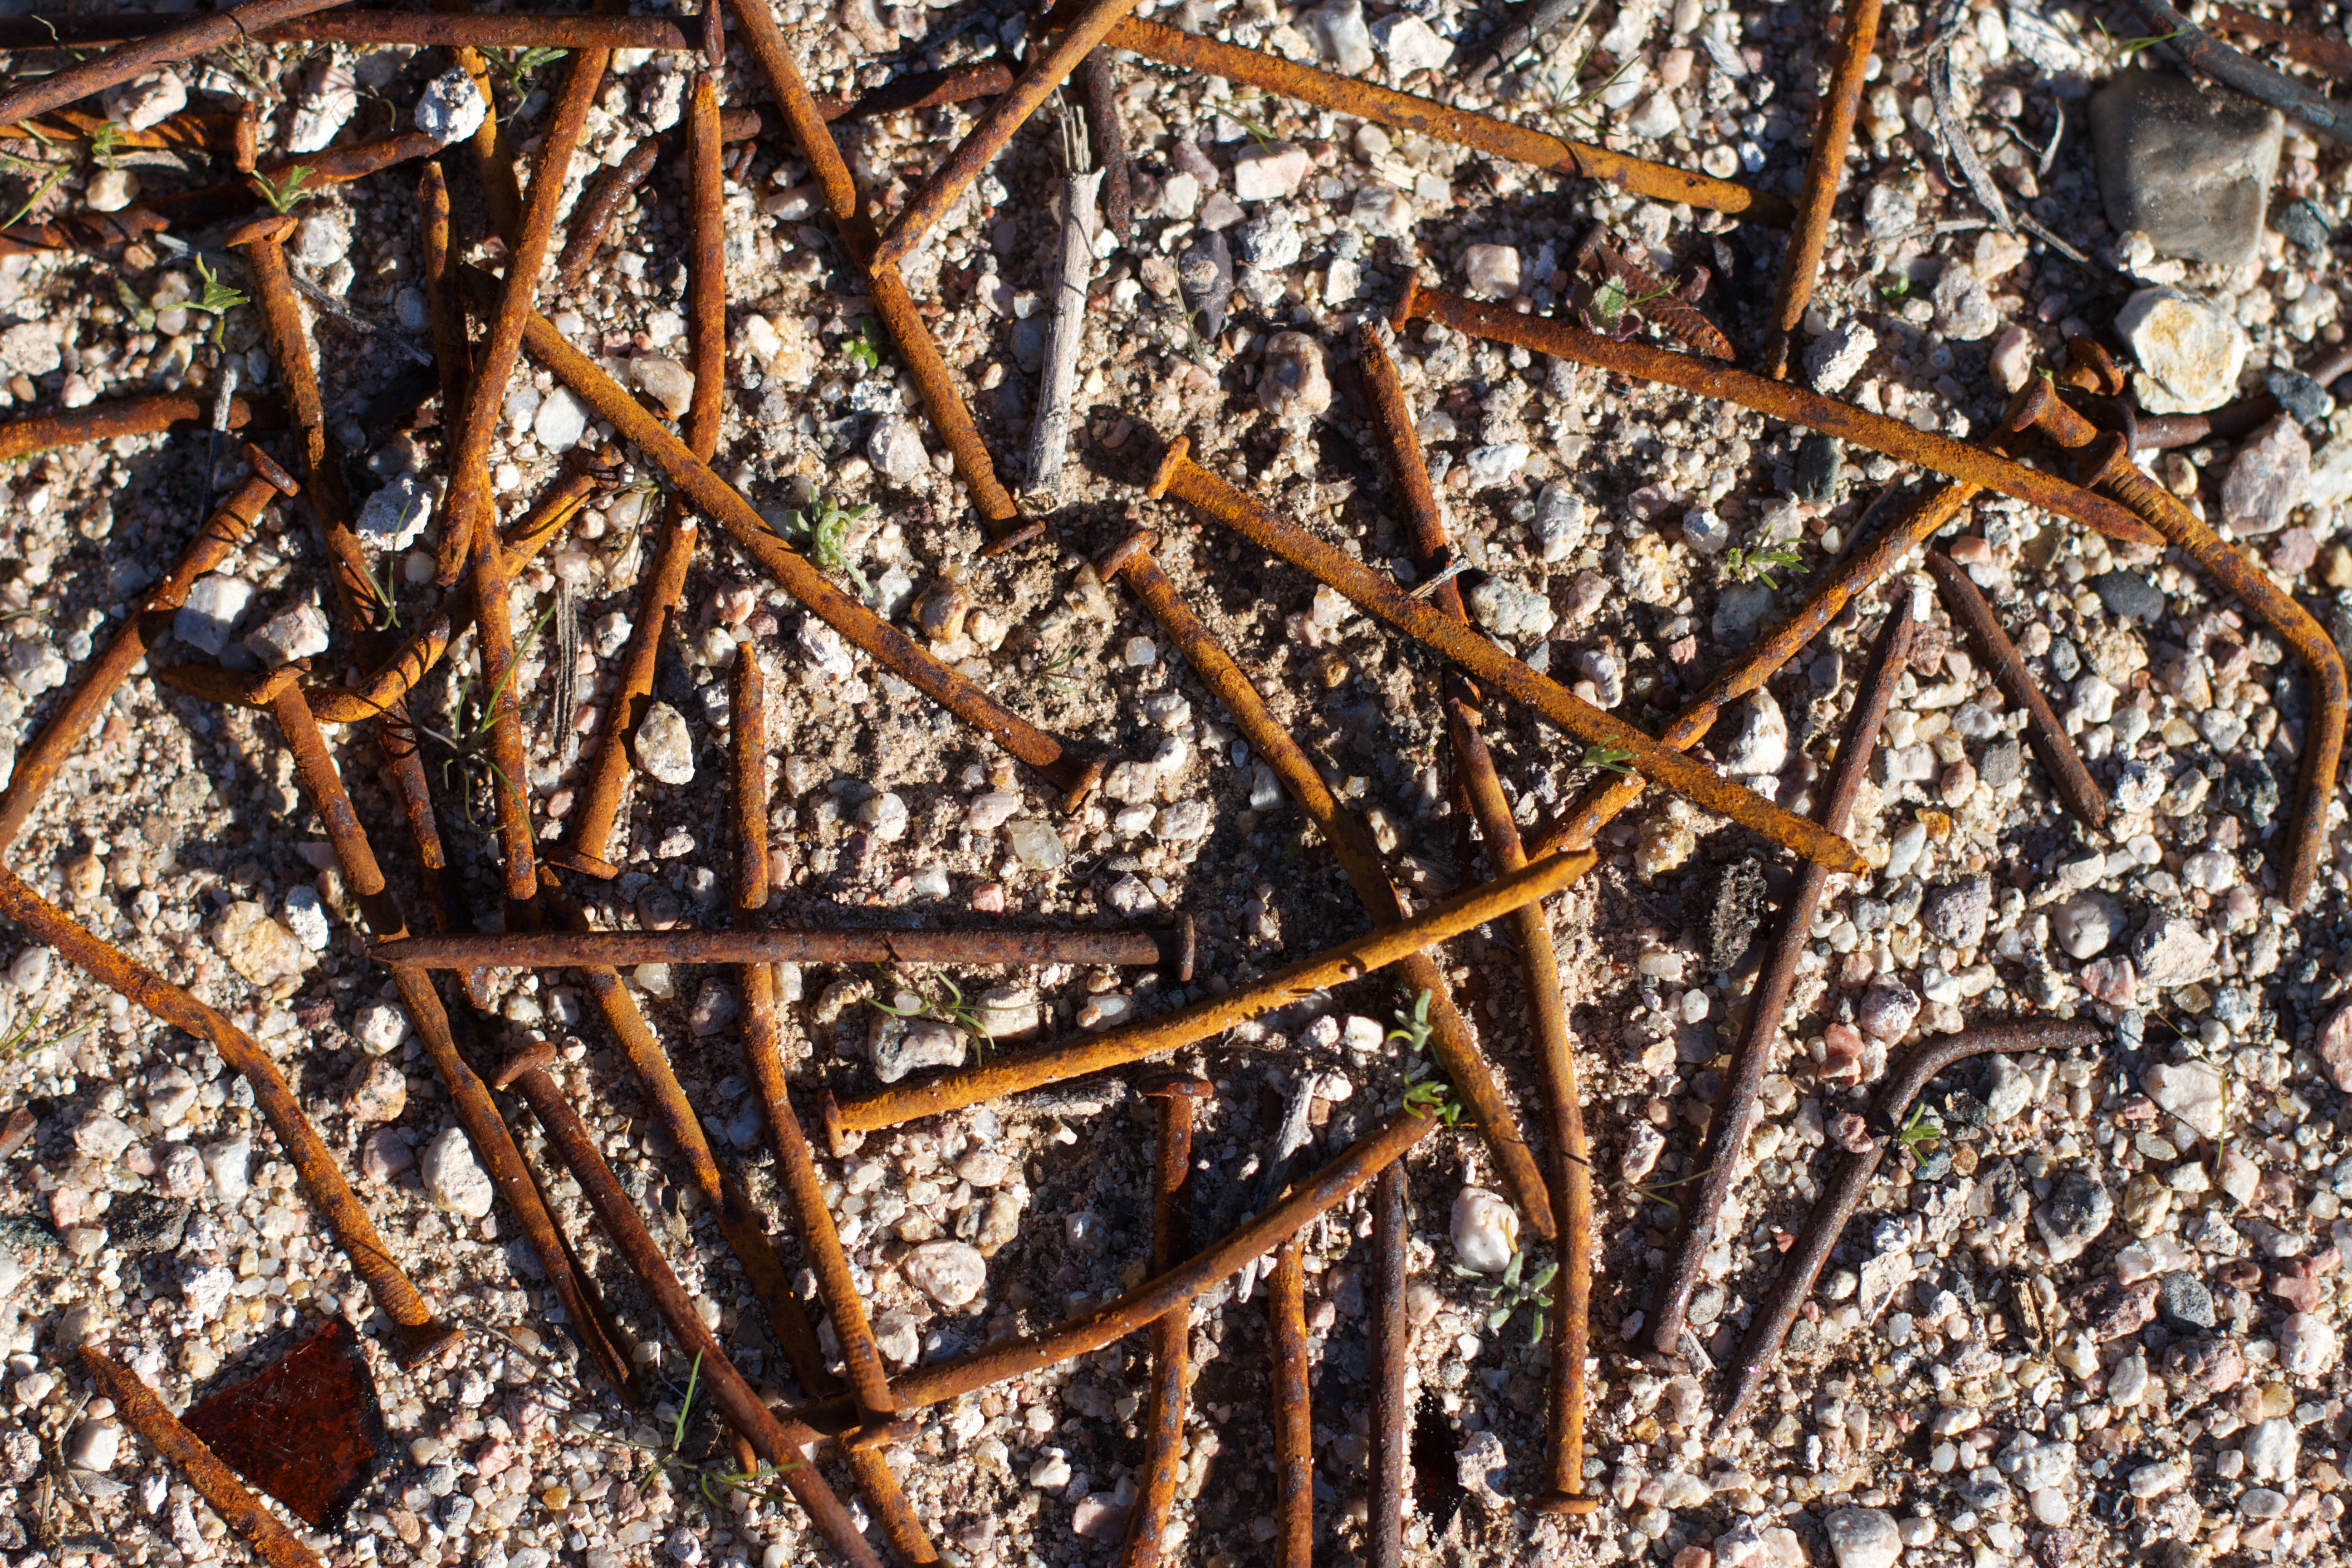
tree, branch, plant, wood, track, leaf, flower, frost, trunk, wildlife, pattern, autumn, season, design, woody plant